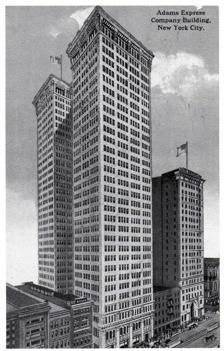
Building: Adams Express Building
Country: United States of America
Year built: 1914
Office skyscraper in Manhattan, New York Adams Express Building A 1914 postcard featuring the Adams Express Co. Building General information Type Office Architectural style Palazzo Location Financial District, Manhattan Address 61 Broadway Town or city New York City Coordinates 40°42′25″N 74°00′46″W / 40.70694°N 74.01278°W / 40.70694; -74.01278 Construction started 1912 Completed 1914 Cost $63,144,828 Owner Aareal Bank Height 443 ft (135.0 m) Technical details Structural system Steel Material Terracotta facade Floor count 32 Floor area 670,000 sq ft (62,245 m 2 ) Design and construction Architect(s) Francis H. Kimball Main contractor Robert E. Dowling The Adams Express Building is an office building at 61 Broadway in the Financial District of Manhattan in New York City . The building's primary frontage is on 57–61 Broadway, with additional frontage along 33–41 Trinity Place. Architect Francis Kimball designed the 32-story building for the Adams Express Company . Construction began in 1912 at which point the cost was estimated at $2,000,000 (equivalent to $63,144,828 in 2023). Upon completion in 1914, the building was the seventh tallest structure in Manhattan. Architecture The building contains 3,300 tons of steel and over a million square feet of architectural terracotta . The New York Times described the architectural style as "Florentine" below the fifth floor, and "severely simple" above. Another critic called the style "utterly utilitarian," but the New York City Landmarks Preservation Commission identified the architecture as palazzo . An entrance was constructed to the New York City Subway 's Wall Street station , underneath Broadway, but was later closed. History Background Seen from the southwest The Adams Express Company occupied part of the Pinkerton Building at 57–59 Broadway. In 1903, there was discussion of combining 57–61 Broadway with an adjacent property occupied by American Express and Wells Fargo , and building one large building for the three companies. This did not happen, and American Express's adjacent building at 65 Broadway was completed in 1917. A 1904 fire that began in the basement of the Morris Building at 63 Broadway, damaged the Pinkerton and other buildings on the block. Twenty-four engines and six hook and ladder companies responded. The Fire Department of New York recorded that the Adams Express Company building was destroyed, but Adams Express continued to occupy the site. By 1906, Adams Express was planning a new, fireproof building to be constructed on the site of the Pinkerton Building. Construction In 1910 Industrial World Magazine reported that Adams Express was proceeding with a 10-story, brick and limestone building designed by George K. Hooper of Hooper-Faulkenau Engineering Company. Then in 1911, Adams Express finally purchased the Pinkerton Building. Although Hooper's plans would have blended with existing buildings in the Financial District where, in 1912, nearly half of the buildings were five stories or lower, the Hooper design was never constructed, as it was apparently too small. Instead, in 1912, Francis Kimball was hired to build a 32-story structure. When construction began in 1912 on the Kimball design, first The New York Times and later city planners became concerned about sunlight and airspace. The Adams Express Building was one of a growing number of behemoths, most notably the then-under-construction Equitable Building , that cast shadows not only on the street but on nearby smaller buildings and drove down real estate value, rent, and tax revenues. F.W. Fitzpatrick complained that the Adams Express Building cast an 875-foot shadow. The 1916 Zoning Resolution provided a remedy in the form of setbacks where new buildings would be stepped back at certain heights depending on the width at the street. The restrictions would have applied to 75% of the ground area of the building, but construction of the Adams Express Building had occurred before the new zoning restrictions were adopted. Later history The building sustained heavy damage in 1916 when 300 windows were blown out in the Black Tom explosion . When the building was purchased by Metropolitan Life Insurance Company in 1988, an engineer discovered goldfish living in a pool of water below the basement heating system.  Since that time, building engineers have fed the fish as a part of their regular maintenance routine. Between 2008 and 2015, the building underwent over $13 million worth of renvovations. RXR Realty bought the Adams Express Building from Broad Street Development for $330 million in May 2014. RXR placed the building for sale in September 2015 with an asking price of $450 million. and agreed to sell a 49 percent stake in the property that December for about $220 million. The next year, RXR received a $290 million loan from SL Green and Bank of China . RXR considered converting 61 Broadway to apartments in February 2023, amid increased vacancy rates due to the COVID-19 pandemic. RXR ceded control of 61 Broadway that May, having defaulted on a $240 million loan, and handed the building back to their lender, Aareal Bank . The loan was placed for sale in September 2023, when the building had a 57 percent occupancy rate. See also List of buildings and structures on Broadway in Manhattan References